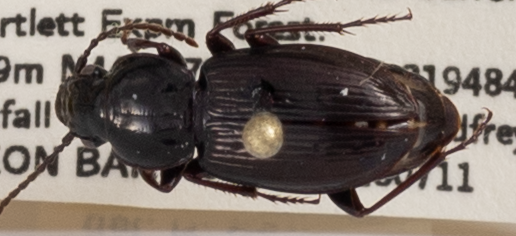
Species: Pterostichus pensylvanicus
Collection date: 2018-07-11
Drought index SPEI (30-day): -0.288
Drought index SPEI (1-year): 0.048
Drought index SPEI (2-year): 0.39